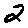
Label: 2